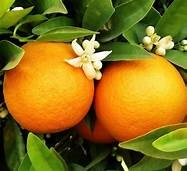
Label: mandarine